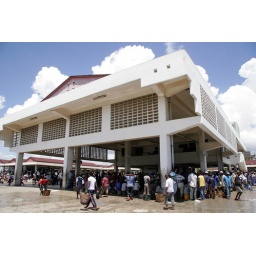
Halmashauri ya Manispaa ya Ilala, the fish market in Dar es Salaam, Tanzania [20080317]